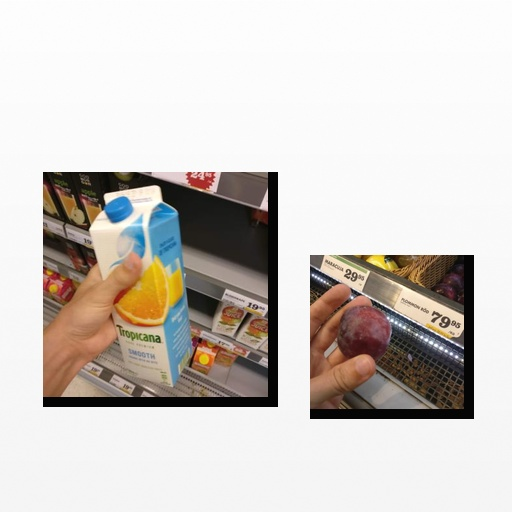
Food items: plum, mixed_juice